Strasbourg tramway

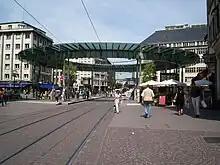
"Homme de Fer"

Some stations connect to the bus network, run by the CTS.